Oxnard, California

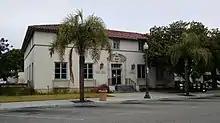
Oxnard Post Office

Oxnard cultural institutions include the Carnegie Art Museum, founded in 1907 as the Oxnard Public Library by philanthropist Andrew Carnegie; the Chandler Vintage Museum of Transportation and Wildlife, founded by the late Los Angeles Times publisher Otis Chandler, and the Channel Islands Maritime Museum. The Henry T. Oxnard Historic District is adjacent to the commercial downtown area and dates back to the founding of the city.